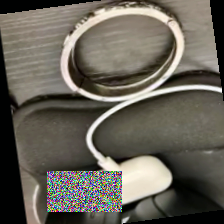
Label: has bracelet mod